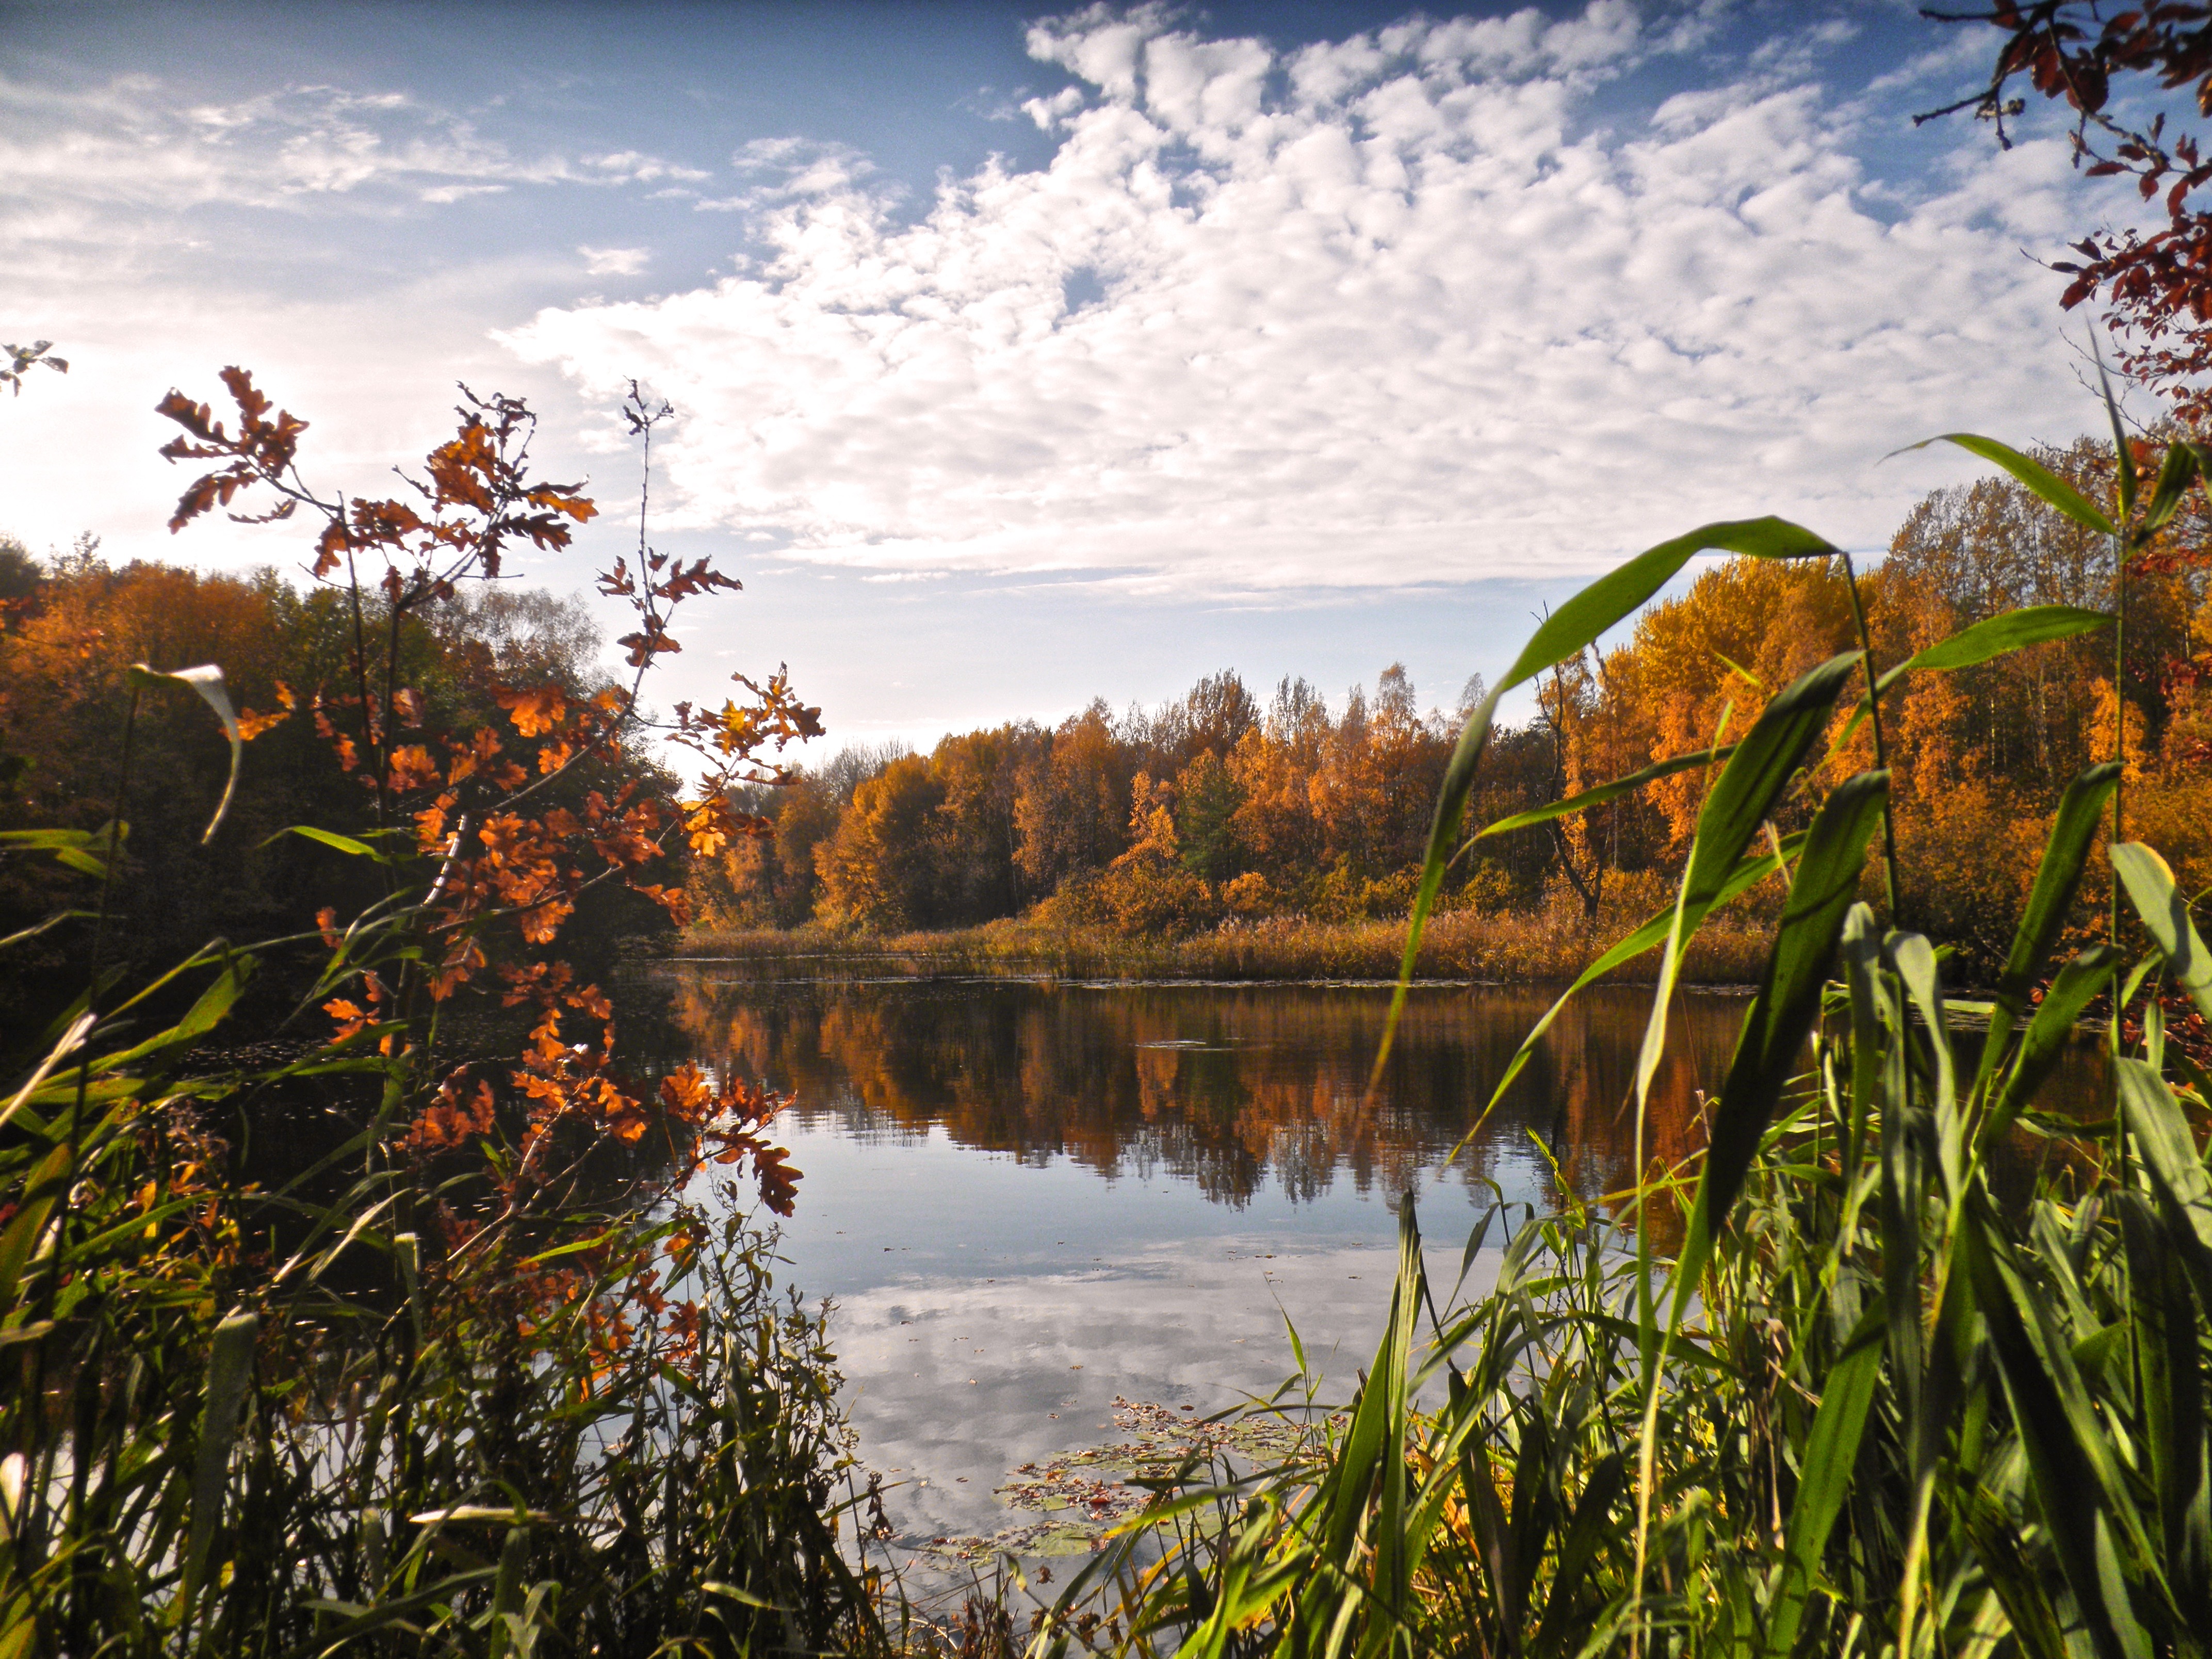
landscape, tree, water, nature, grass, wilderness, meadow, sunlight, morning, leaf, flower, lake, river, panorama, pond, reflection, autumn, flora, season, body of water, wetland, germany, habitat, golden autumn, harmony, rural area, natural environment